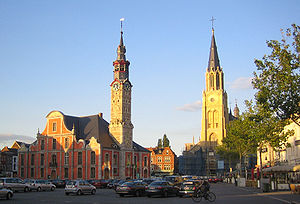
Sint-Truiden
Sint-Truiden er en by i den belgiske provins Limburg, 39.128 indbyggere. Den nederlandsktalende by ligger på sproggrænsen med den fransktalende del af landet.